Fungal DNA barcoding

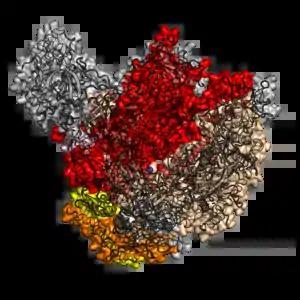
Eukaryotic RNA-polymerase II of "Saccharomyces cerevisiae", with the RPB1 subunit coloured in red. Other subunits: RPB3 – orange , RPB11 – yellow , RPB2 – wheat, RPB6 – pink; the remaining seven subunits are in grey colour.

The RNA polymerase II subunit "RPB1" is the largest subunit of the RNA polymerase II. In "Saccharomyces cerevisiae", it is encoded by the "RPO21" gene. PCR amplification success of "RPB1" is very taxon-dependent, ranging from 70 to 80% in Ascomycota to 14% in early diverging fungal lineages. Apart from the early diverging lineages, "RPB1" has a high rate of species identification in all fungal groups. In the species-rich Pezizomycotina it even outperforms ITS.